Metalcore

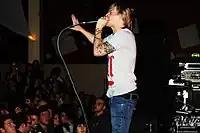
Architects were one of the most prominent metalcore bands in the 2010s

Architects and Bring Me the Horizon spearheaded the British metalcore scene of the late 2000s and early 2010s. Architects had begun as a mathcore band on "Nightmares" (2006) before moving into metalcore by the release of "Ruin" (2007). "Hysteria" magazine credited the band's long time vocalist Sam Carter with reviving high pitched screamed vocals in metalcore and "influencing an entire generation of acts such as Polaris, In Hearts Wake, Void of Vision, Invent Animate, Imminence...the list goes on", as well as popularising the "blegh" adlib, which subsequently became commonplace in the genre. Bring Me the Horizon's third album "There Is a Hell Believe Me I've Seen It. There Is a Heaven Let's Keep It a Secret." (2010), saw the band incorporate electronica, classical music and pop music into their metalcore style, a trend then continued further on "Sempiternal" (2013), which also embraced elements of nu metal. The Latter peaked at number 3 on the UK albums chart, and was one of the earliest releases by a UK metalcore band on a major label, through RCA Records. Following this, many bands in the metalcore scene began to emulate the sound these albums. The band's massive mainstream success led publications such as "the Guardian" and "the Independent" to accredit them as "the new Metallica", and "Metal Hammer" writer Stephen Hill to call "Sempiternal" "this generation's definitive metal album".